E5 European long distance path

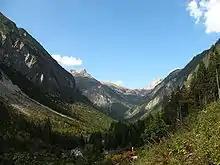
Austrian part of E5 in the valley of the "Höhenbach"

The most strenuous and spectacular part of the track (175 km) crosses the Allgäu, Lechtal and Ötztal Alps. The route leads the traveller past the Memminger hut towards Zams and afterwards over Geigenkamm and Kaunergrat to Pitztal. Beyond Mittelberg the route crosses Pitztaler Joch, the highest point of the trail (2995m), before reaching the Italian border near the Timmelsjoch.